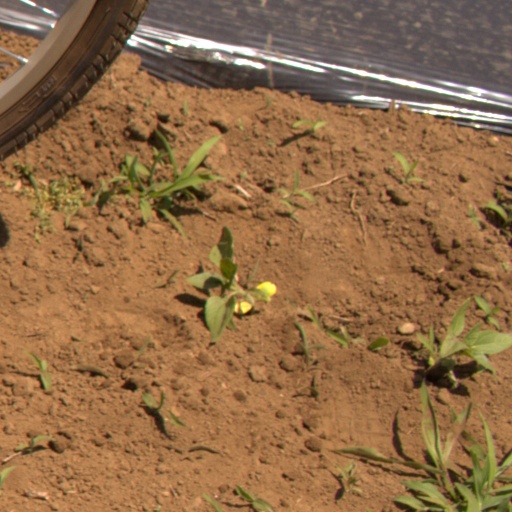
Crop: Jerusalem artichoke